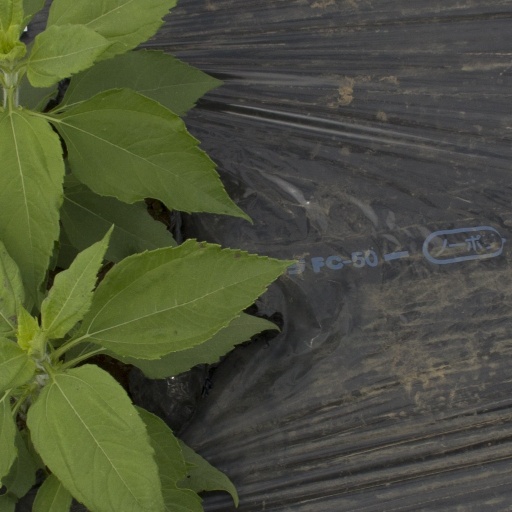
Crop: Jerusalem artichoke